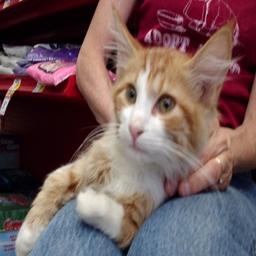
Animal: cats